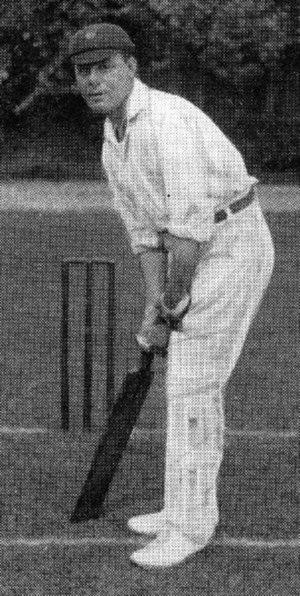
Jack Sharp, né le 15 février 1878 à Hereford, mort le 28 janvier 1938 à Liverpool, est un footballeur anglais, qui évolue au poste d'ailier droit à Everton et en équipe d'Angleterre.